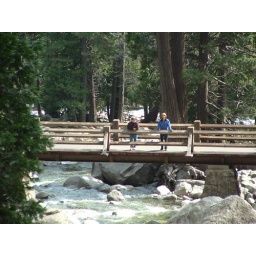
On the bridge over the river